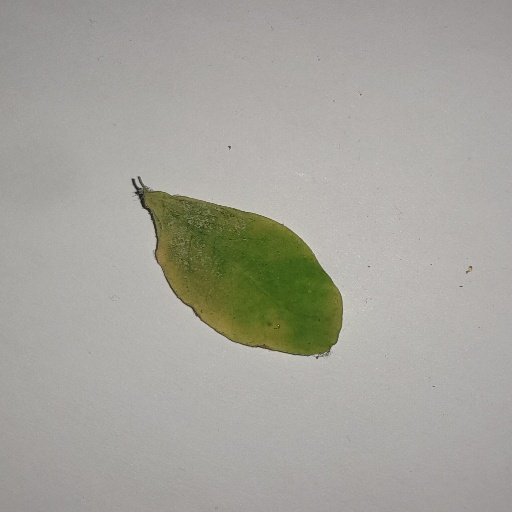
Species: Sojina
Leaf condition: Yellow Leaf